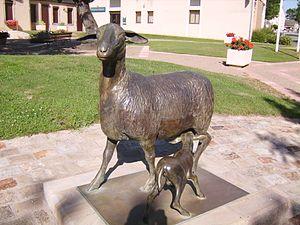
Statue d'une brebis et de son agneau située devant la Mairie de Réquista. La brebis étant le ""symbole"" de la ville."
Réquista est une commune française, située dans le département de l’Aveyron en région Occitanie.